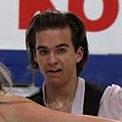
Age: 18